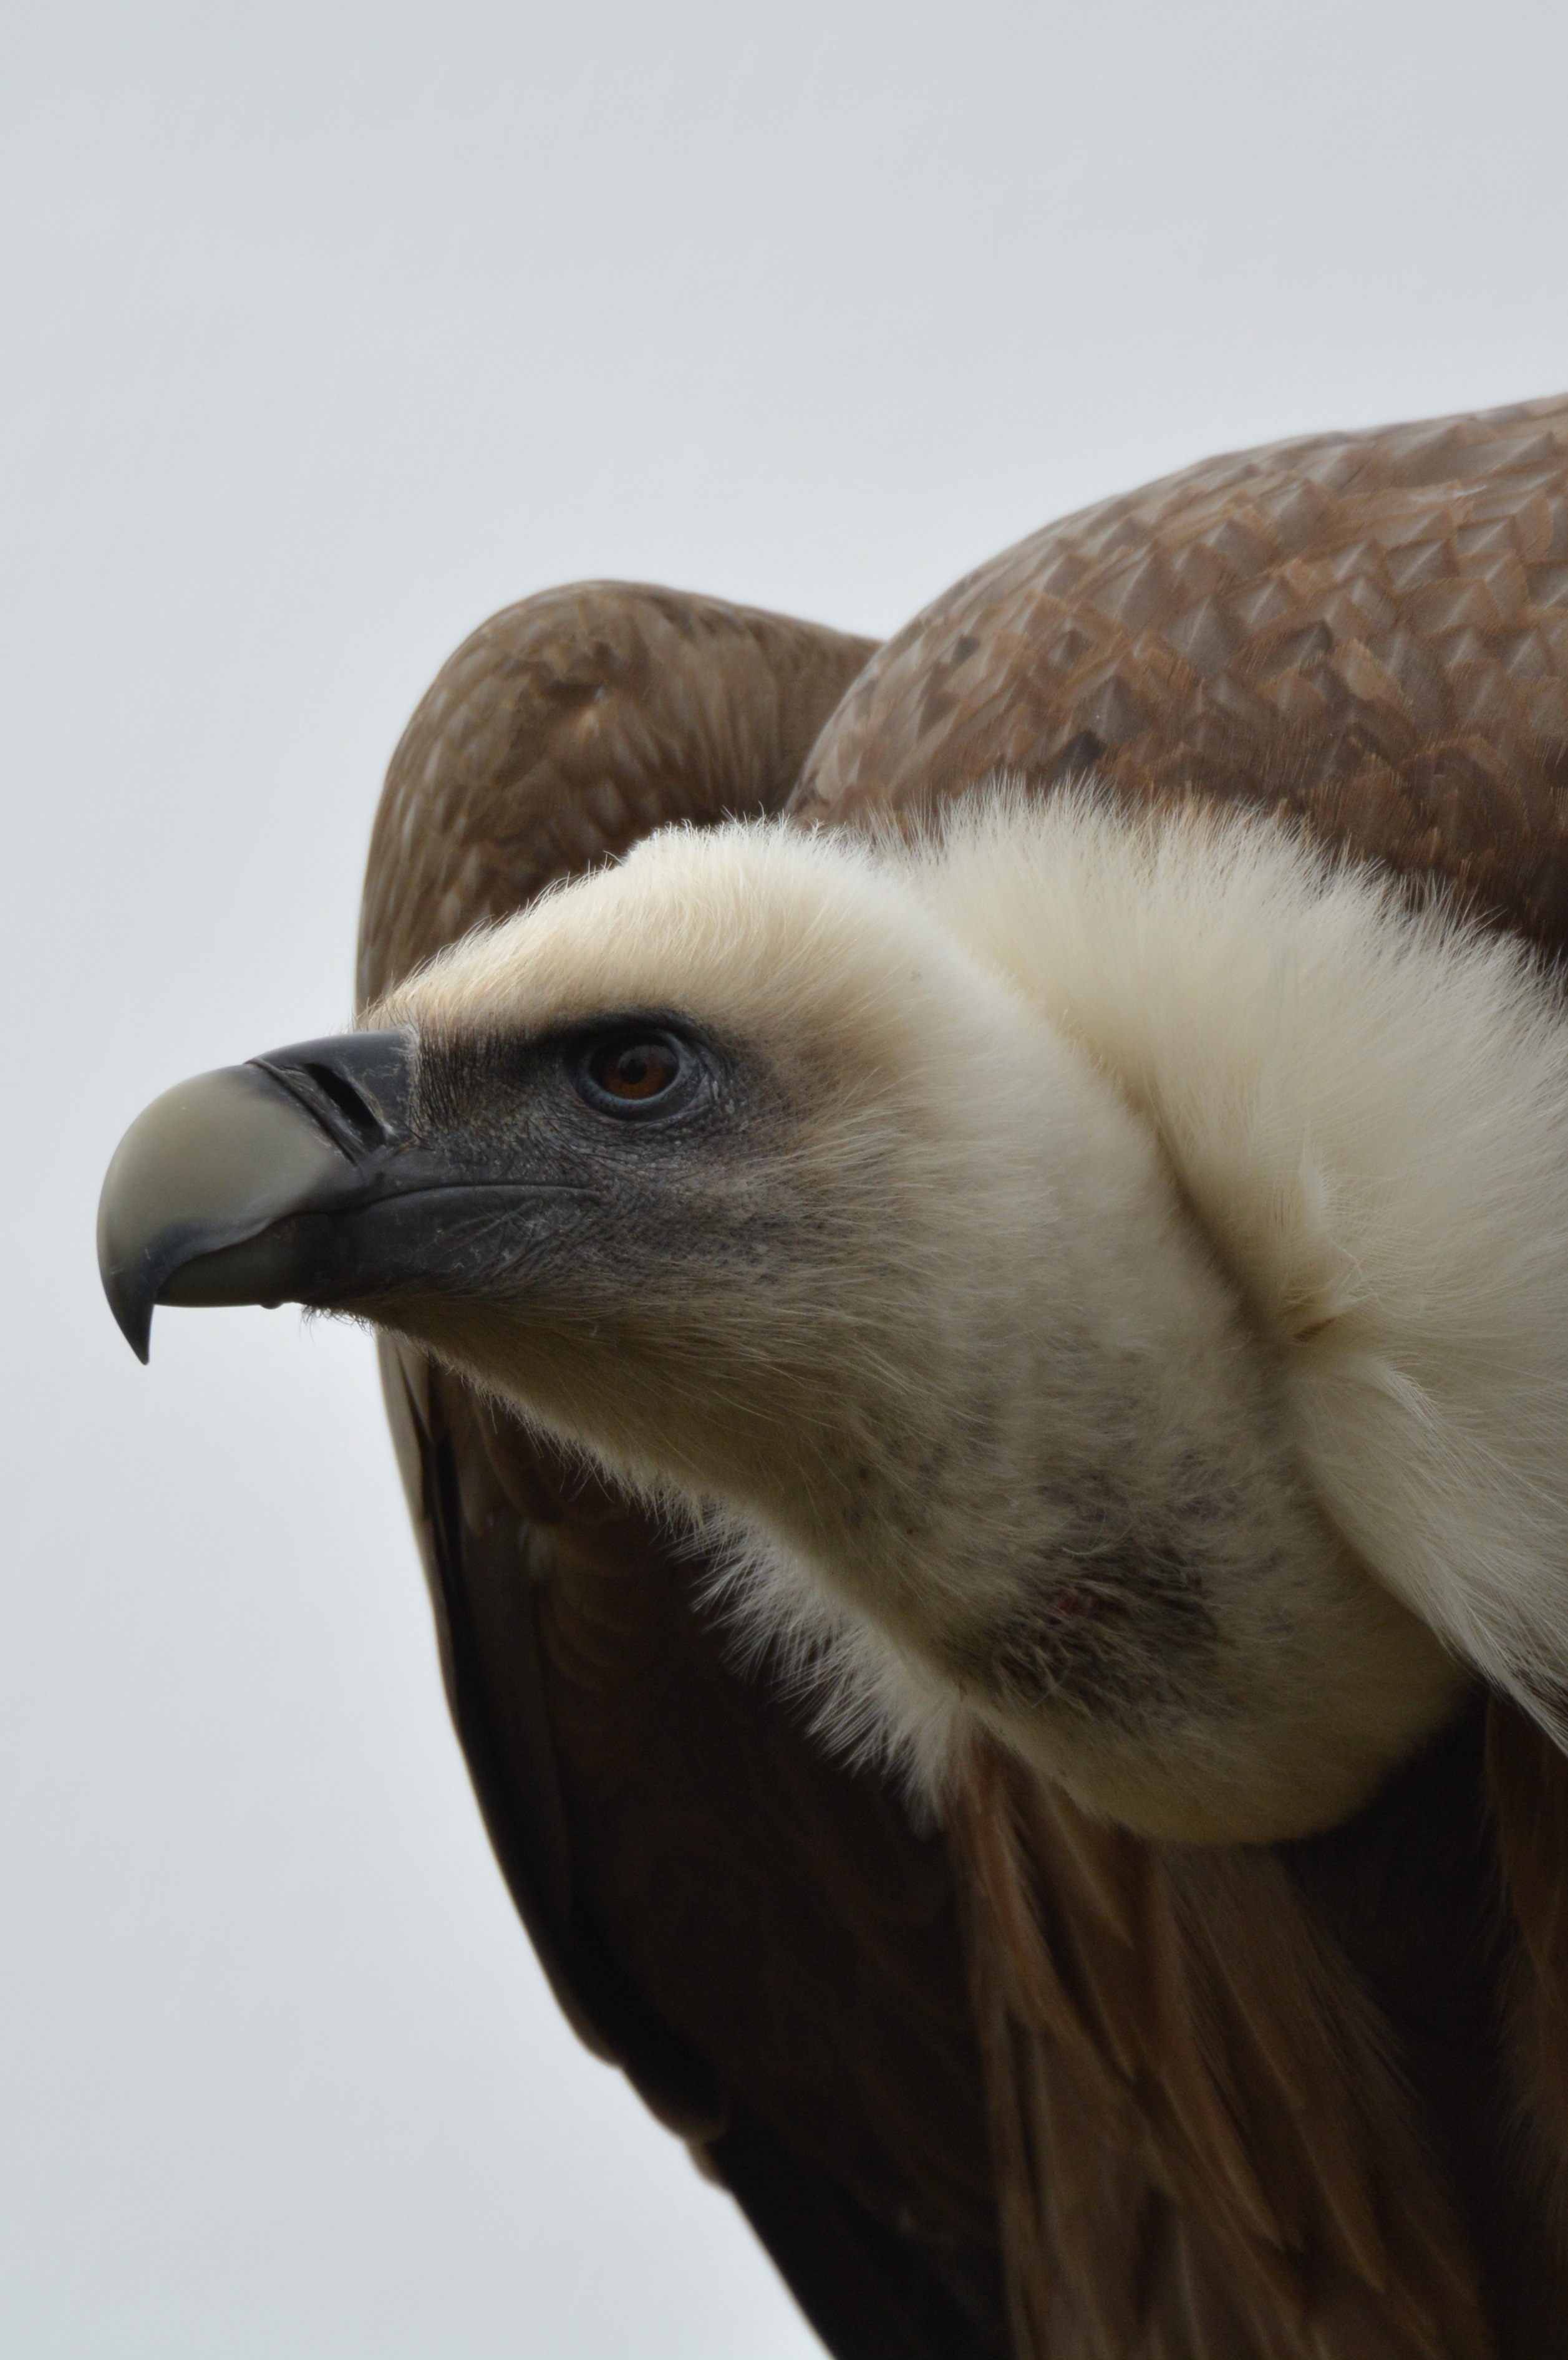
bird, wing, animal, wildlife, beak, fauna, bird of prey, close up, vertebrate, vulture, flightless bird